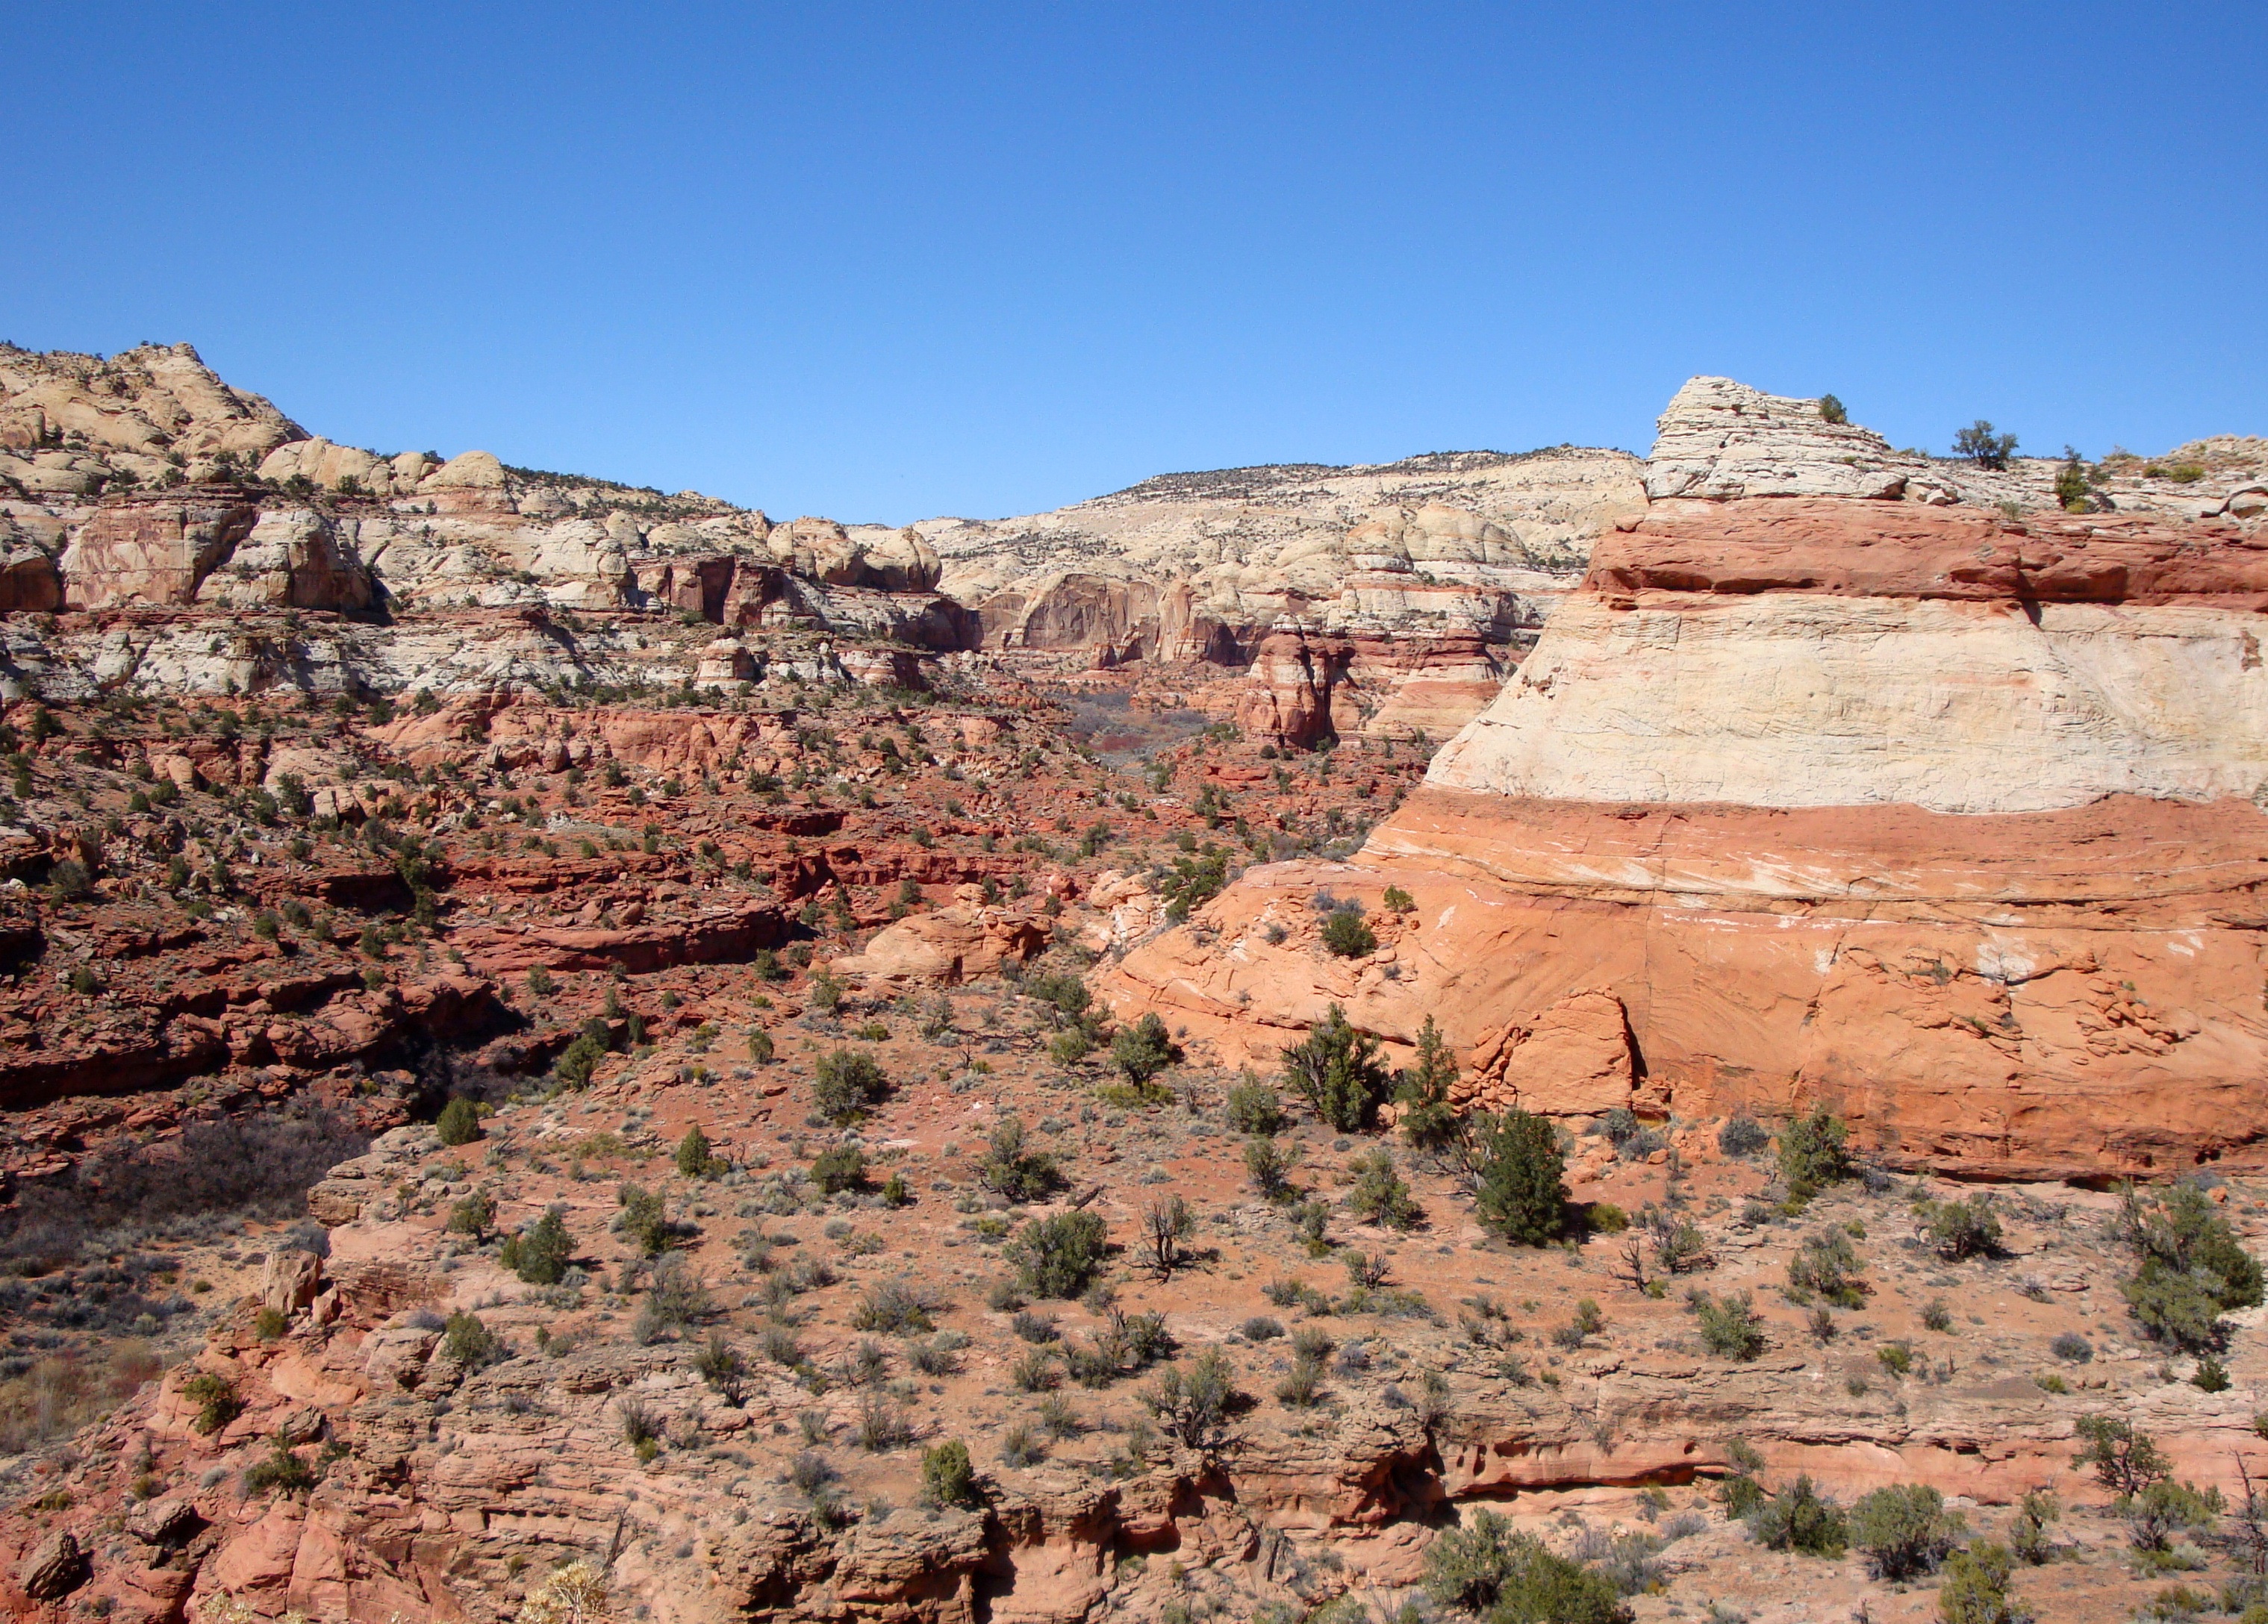
landscape, rock, valley, travel, formation, cliff, arch, usa, america, holiday, canyon, gap, terrain, national park, geological formation, united states, horses, geology, colorado, utah, badlands, plateau, wadi, wild horses, landform, state park, wild west, grand staircase, ancient history, geographical feature, dead horse point state park